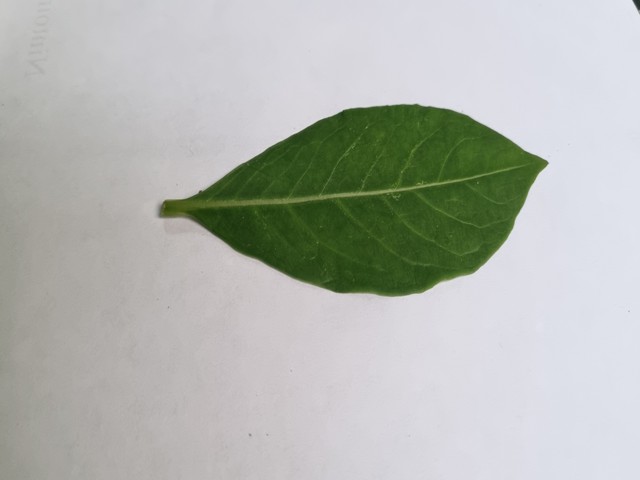
Plant: sarpagandha